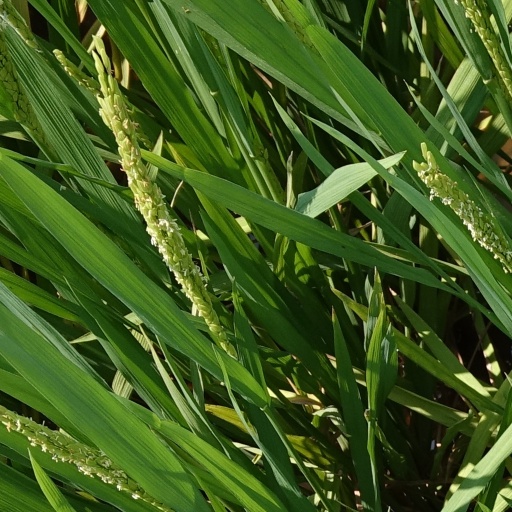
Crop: rice